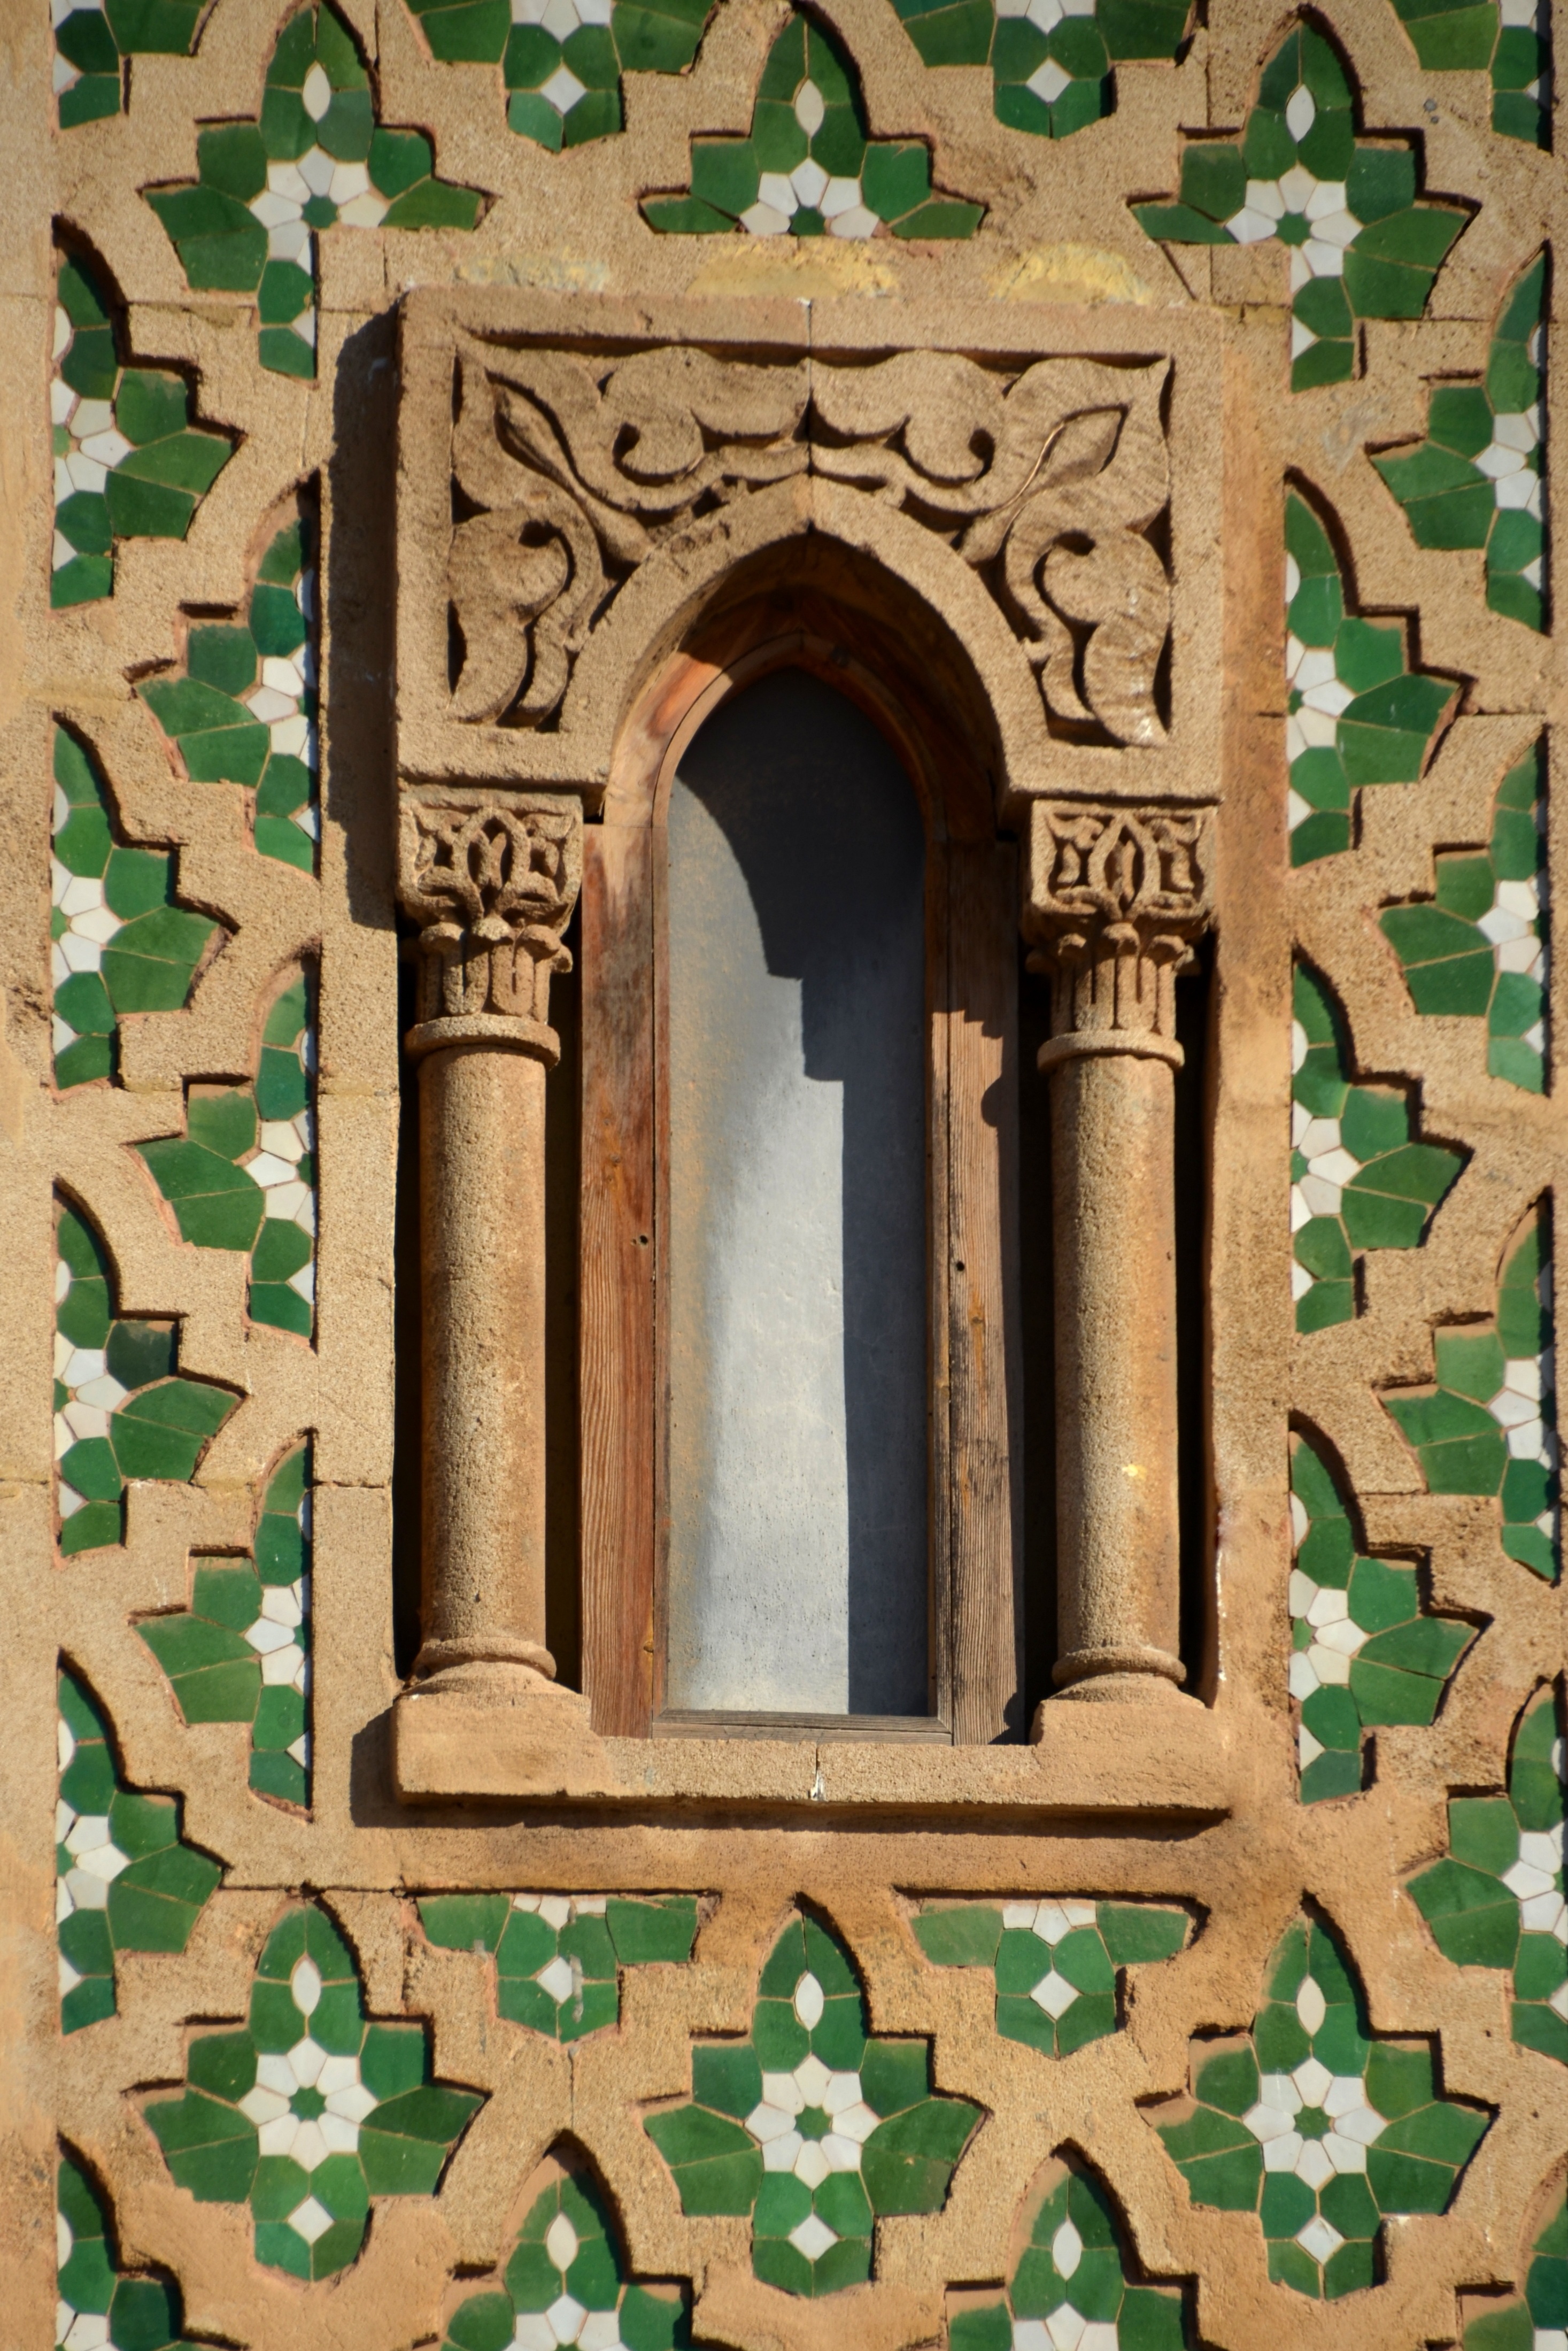
window, number, building, arch, pattern, green, art, illustration, design, morocco, mosque, prayer, islam, picture frame, dome, carving, agadir, arabic, muslim